Life in Park Street

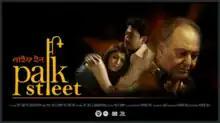
Film poster

Life in Park Street is a 2012 Indian Bengali film directed by Raj Mukherjee. This film revolves around the people and their lives at Park Street, Kolkata.